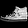
Label: Sneaker